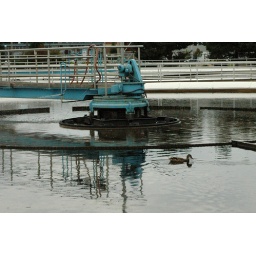
Silly duck swimming around in one of four sediment basins at the Olympia Wastewater Treatment Plant.